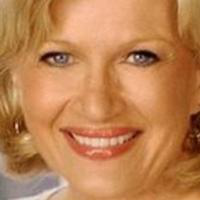
Age group: age 56-65